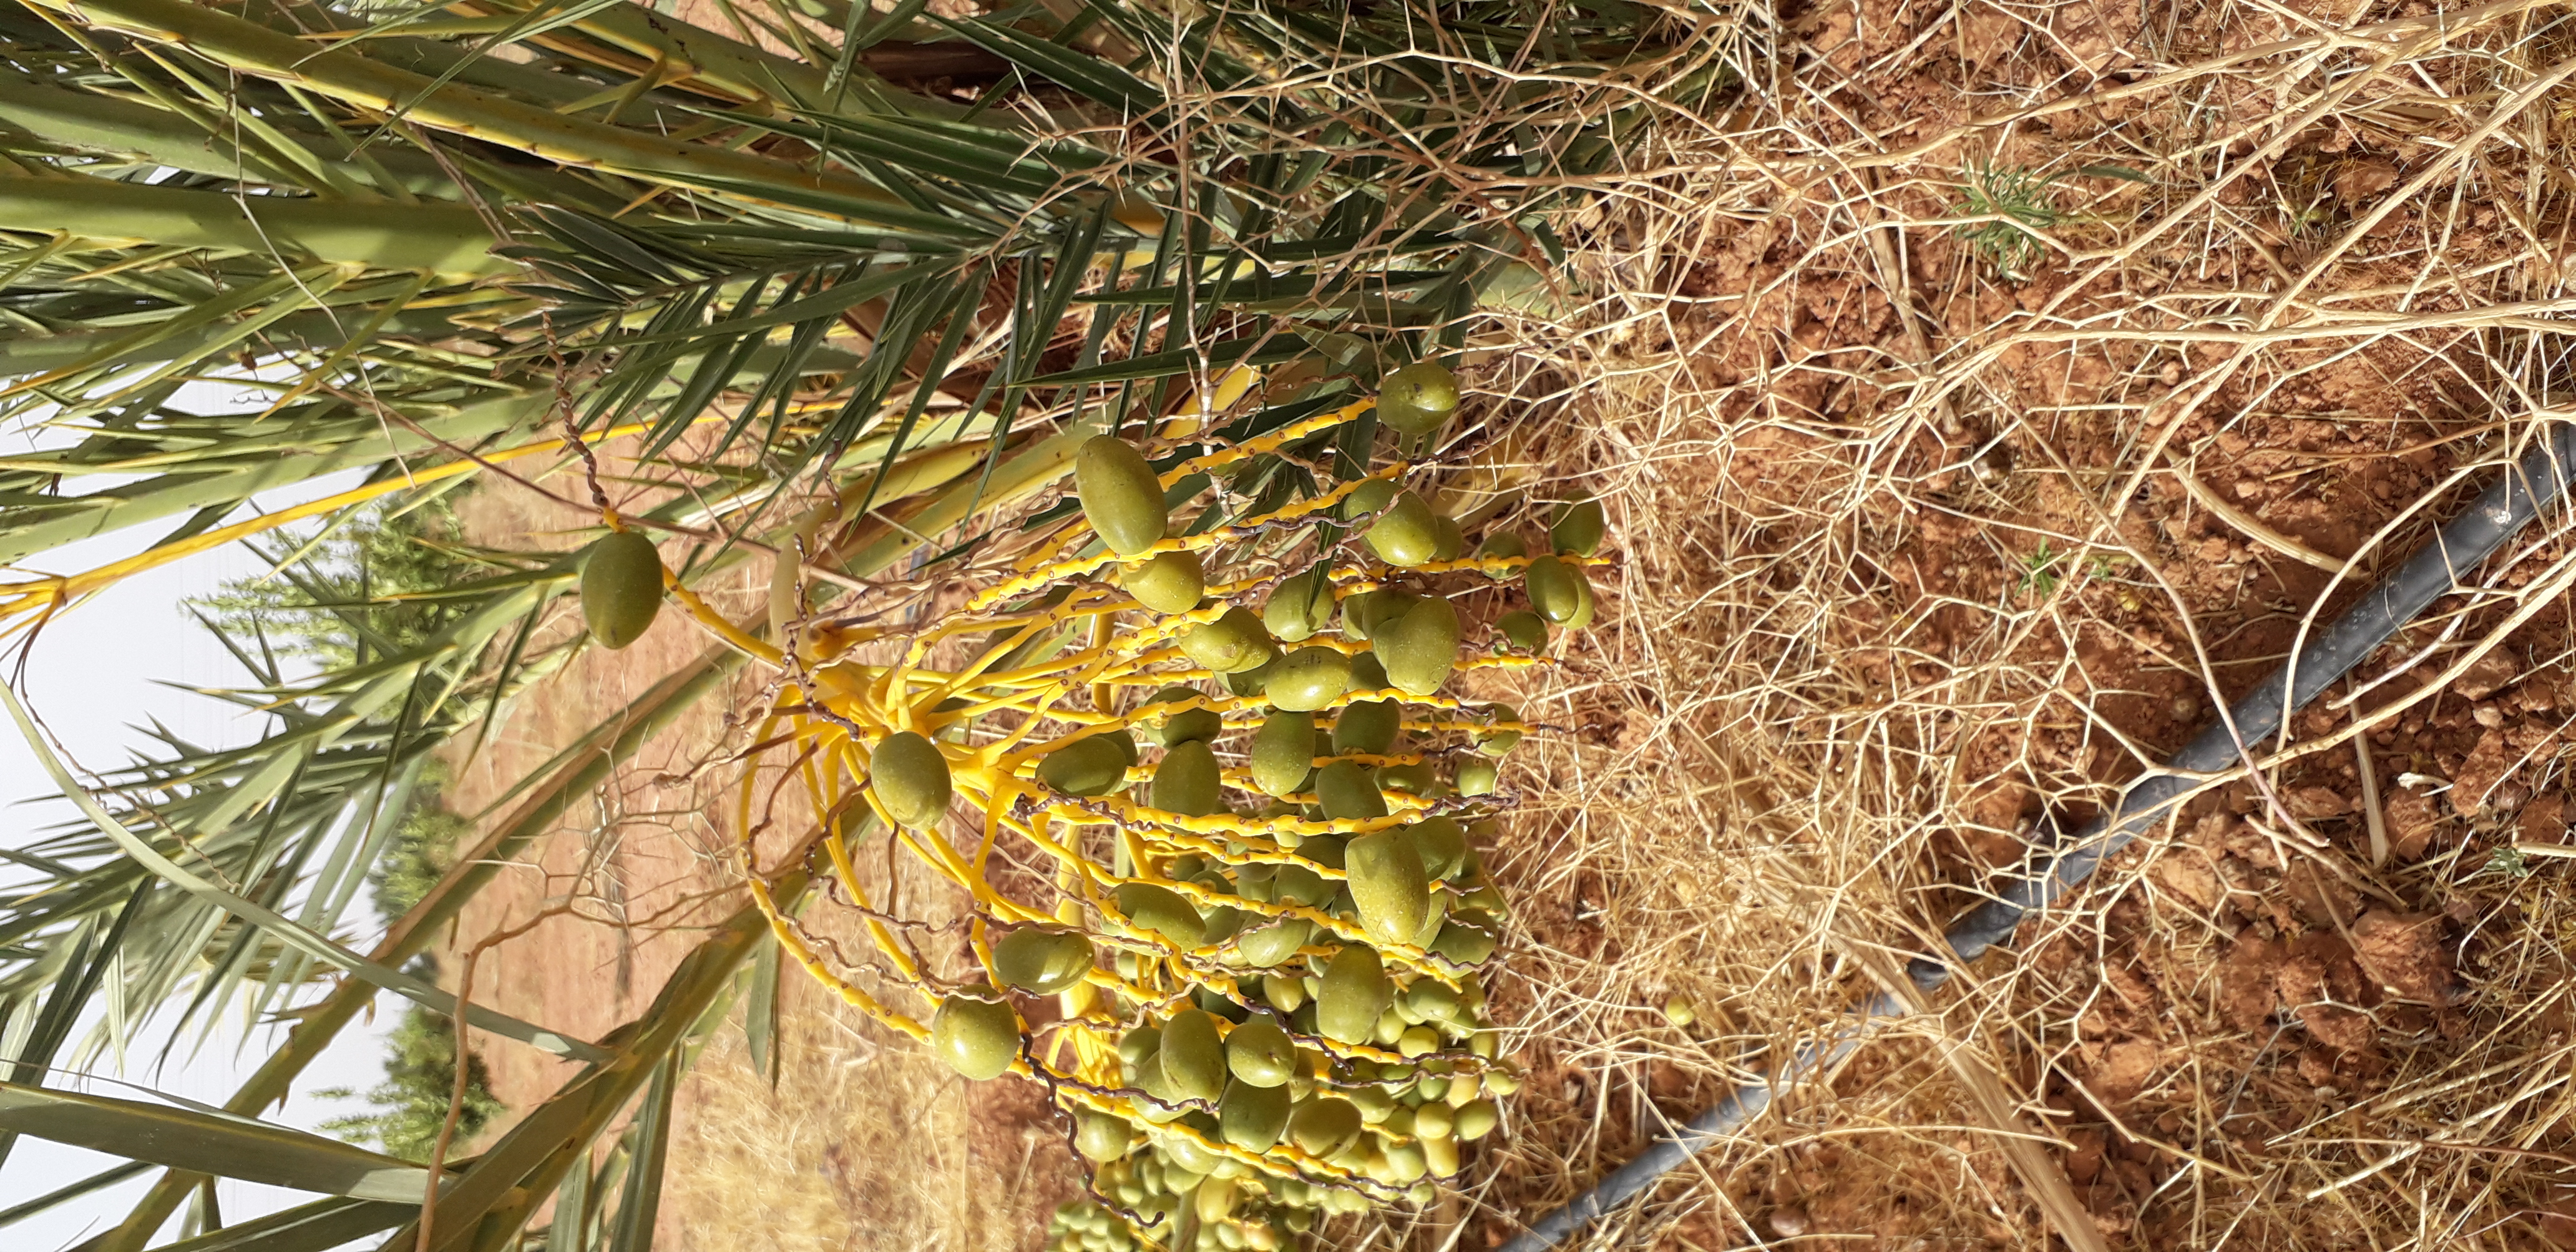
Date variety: kholt